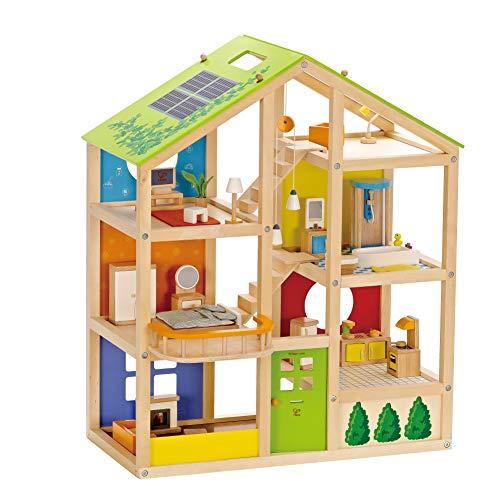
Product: All Seasons Kids Wooden Dollhouse by Hape | Award Winning 3 Story Dolls House Toy with Furniture, Accessories, Movable Stairs and Reversible Season Theme
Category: Toys & Games | Dolls & Accessories | Dollhouses
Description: DURABILITY: This kids wooden dolls house has solid wood construction and has a child safe paint finish.
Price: $124.99
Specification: ProductDimensions:23.6x11.8x28.9inches|ItemWeight:14.11pounds|ShippingWeight:18.96pounds(Viewshippingratesandpolicies)|DomesticShipping:ItemcanbeshippedwithinU.S.|InternationalShipping:ThisitemcanbeshippedtoselectcountriesoutsideoftheU.S.LearnMore|ShippingAdvisory:Thisitemmustbeshippedseparatelyfromotheritemsinyourorder.Additionalshippingchargeswillnotapply.|ASIN:B005QZLBXO|Californiaresidents:ClickhereforProposition65warning|Itemmodelnumber:E3401B|Manufacturerrecommendedage:3yearsandup|Discontinuedbymanufacturer:Yes